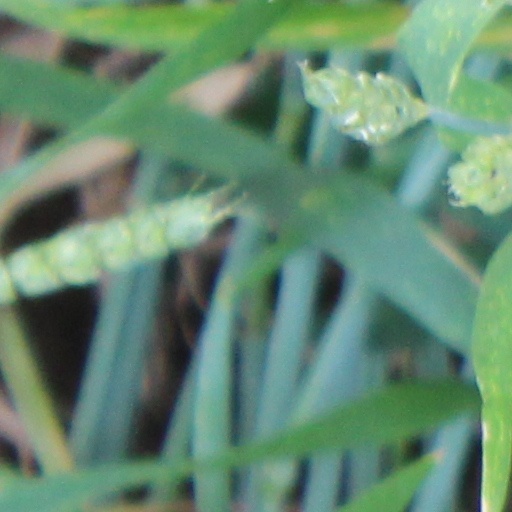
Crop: wheat